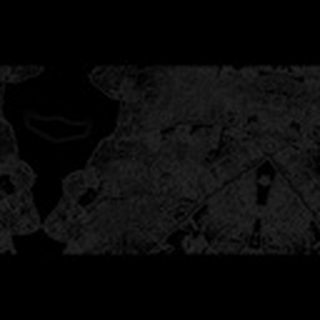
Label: cotton_powdery_mildew